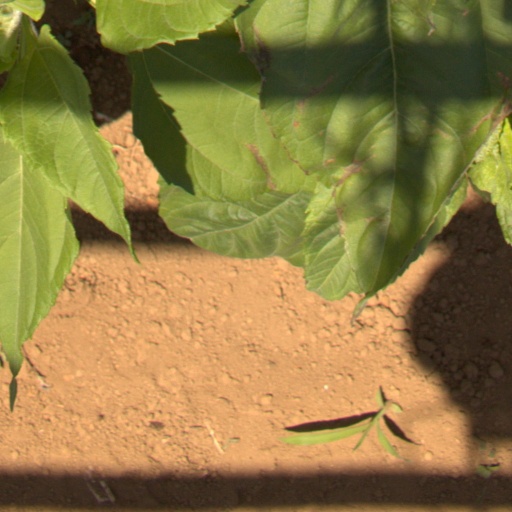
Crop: Jerusalem artichoke